Sargon (chess)

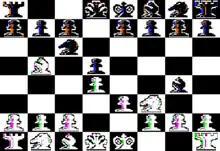
Apple II version

"Sargon" was introduced at the 1978 West Coast Computer Faire where it won the first computer chess tournament held strictly for microcomputers, with a score of 5–0. This success encouraged the authors to seek financial income by selling the program directly to customers. Since magnetic media were not widely available at the time, the authors placed an advert in "Byte" magazine selling for $15 photocopied listings that would work in any Z80-based microcomputer. Availability of the source code allowed porting to other machines. For example, the March–April 1979 issue of "Recreational Computing" describes a project that converted Sargon to an 8080 program by using macros. Later the Spracklens were contacted by Hayden Books and a book was published.